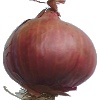
Label: Onion Red 1